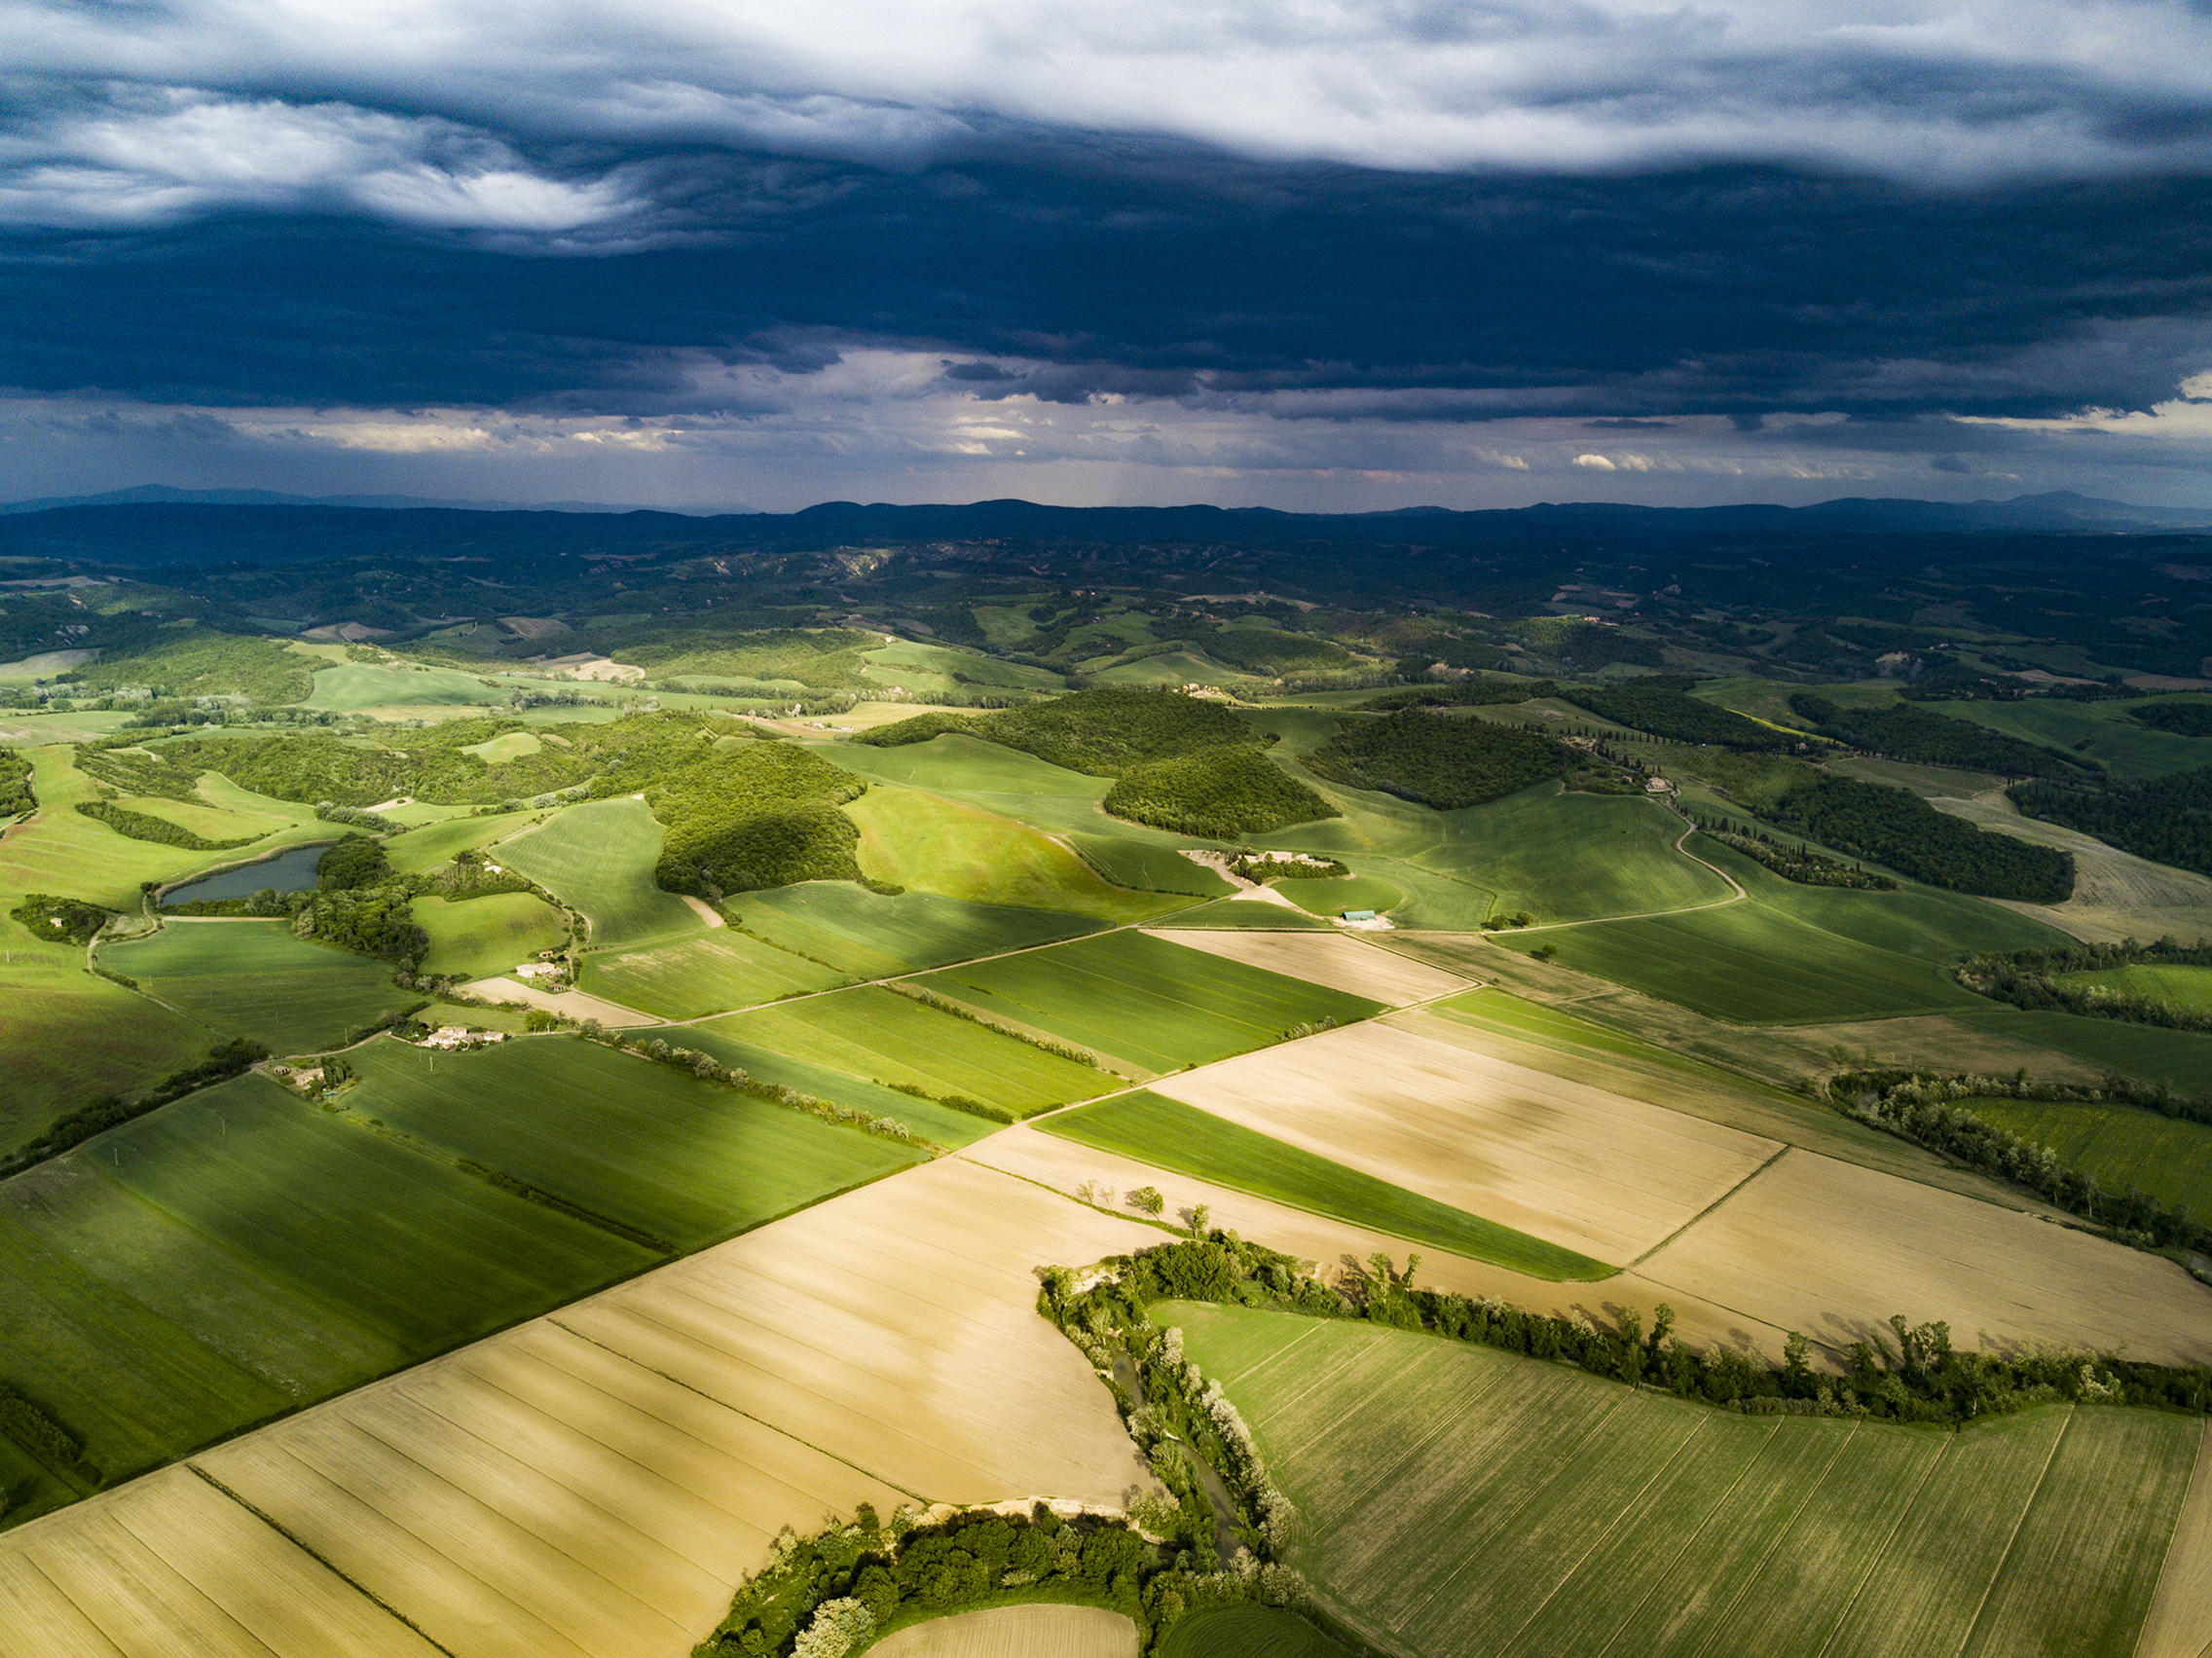
landscape, grass, horizon, mountain, cloud, structure, sky, field, photography, meadow, hill, valley, mountain range, green, agriculture, plain, golf course, grassland, plateau, rural area, bird's eye view, aerial photography, geographical feature, atmosphere of earth, mountainous landforms, sport venue